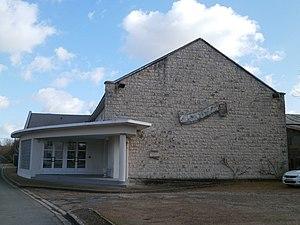
Salle des fêtes Rosine-Deréan
Genillé est une commune française du département d'Indre-et-Loire, en région Centre-Val de Loire. Habité dès le Néolithique, ce bourg rural de la vallée de l'Indrois fut un important vicus attesté dès l'époque mérovingienne, époque à laquelle on y battait monnaie. L'histoire de la paroisse est marquée par deux personnages, Adam Fumée proche conseiller de Charles VII, Louis XI puis Charles VIII dans la seconde moitié du XVᵉ siècle puis Michel de Marolles au XVIIᵉ siècle, abbé de Villeloin, grand collectionneur, homme de lettres et de salons. Au milieu du XIXᵉ siècle, une grande ferme s'installe à Genillé, mettant en œuvre les techniques de culture les plus modernes et le président Patrice de Mac Mahon y fait une visite en 1877 ; l'exploitation se poursuit, avec des fortunes diverses, jusqu'en 1951.